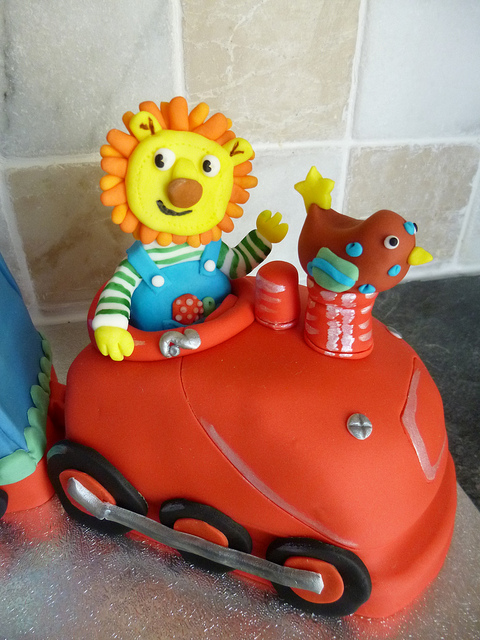
A lion toy waving from inside a toy train car

A toy lion rides in a plastic train with a bird on top.